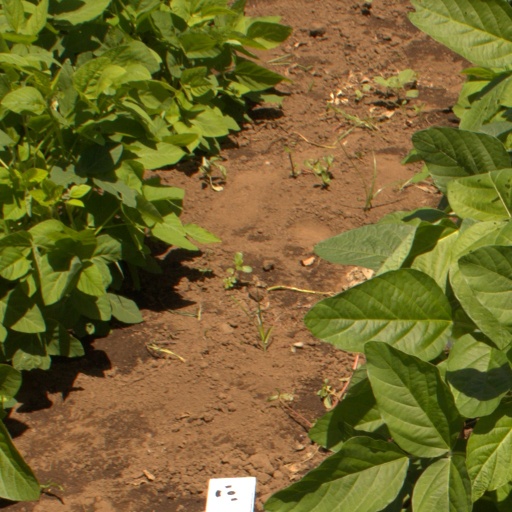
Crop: soybean